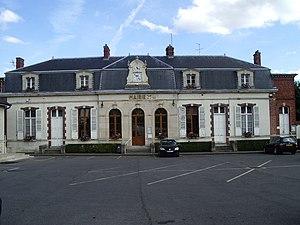
Mairie de pierry